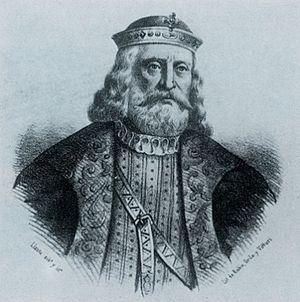
Aznar Iᵉʳ Galíndez, mort en 839, également appelé Aznard ou Achinard, est comte d'Aragon de 809 à 820, succédant à Aureolus à la mort de ce dernier. Il perd le comté d'Aragon en 820 mais devient comte d'Urgell et de Cerdagne. Il est parfois mentionné comme comte de Jaca.